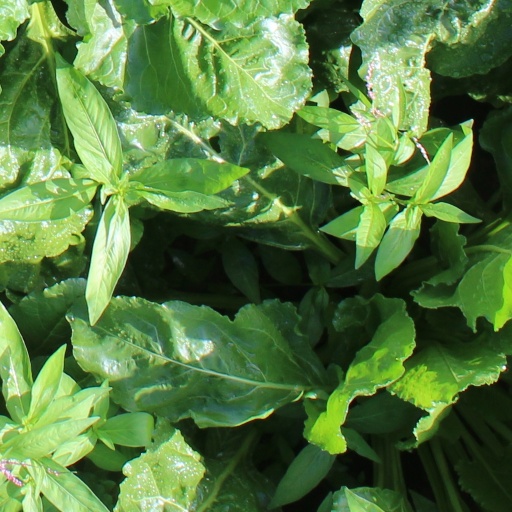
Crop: sugar beet